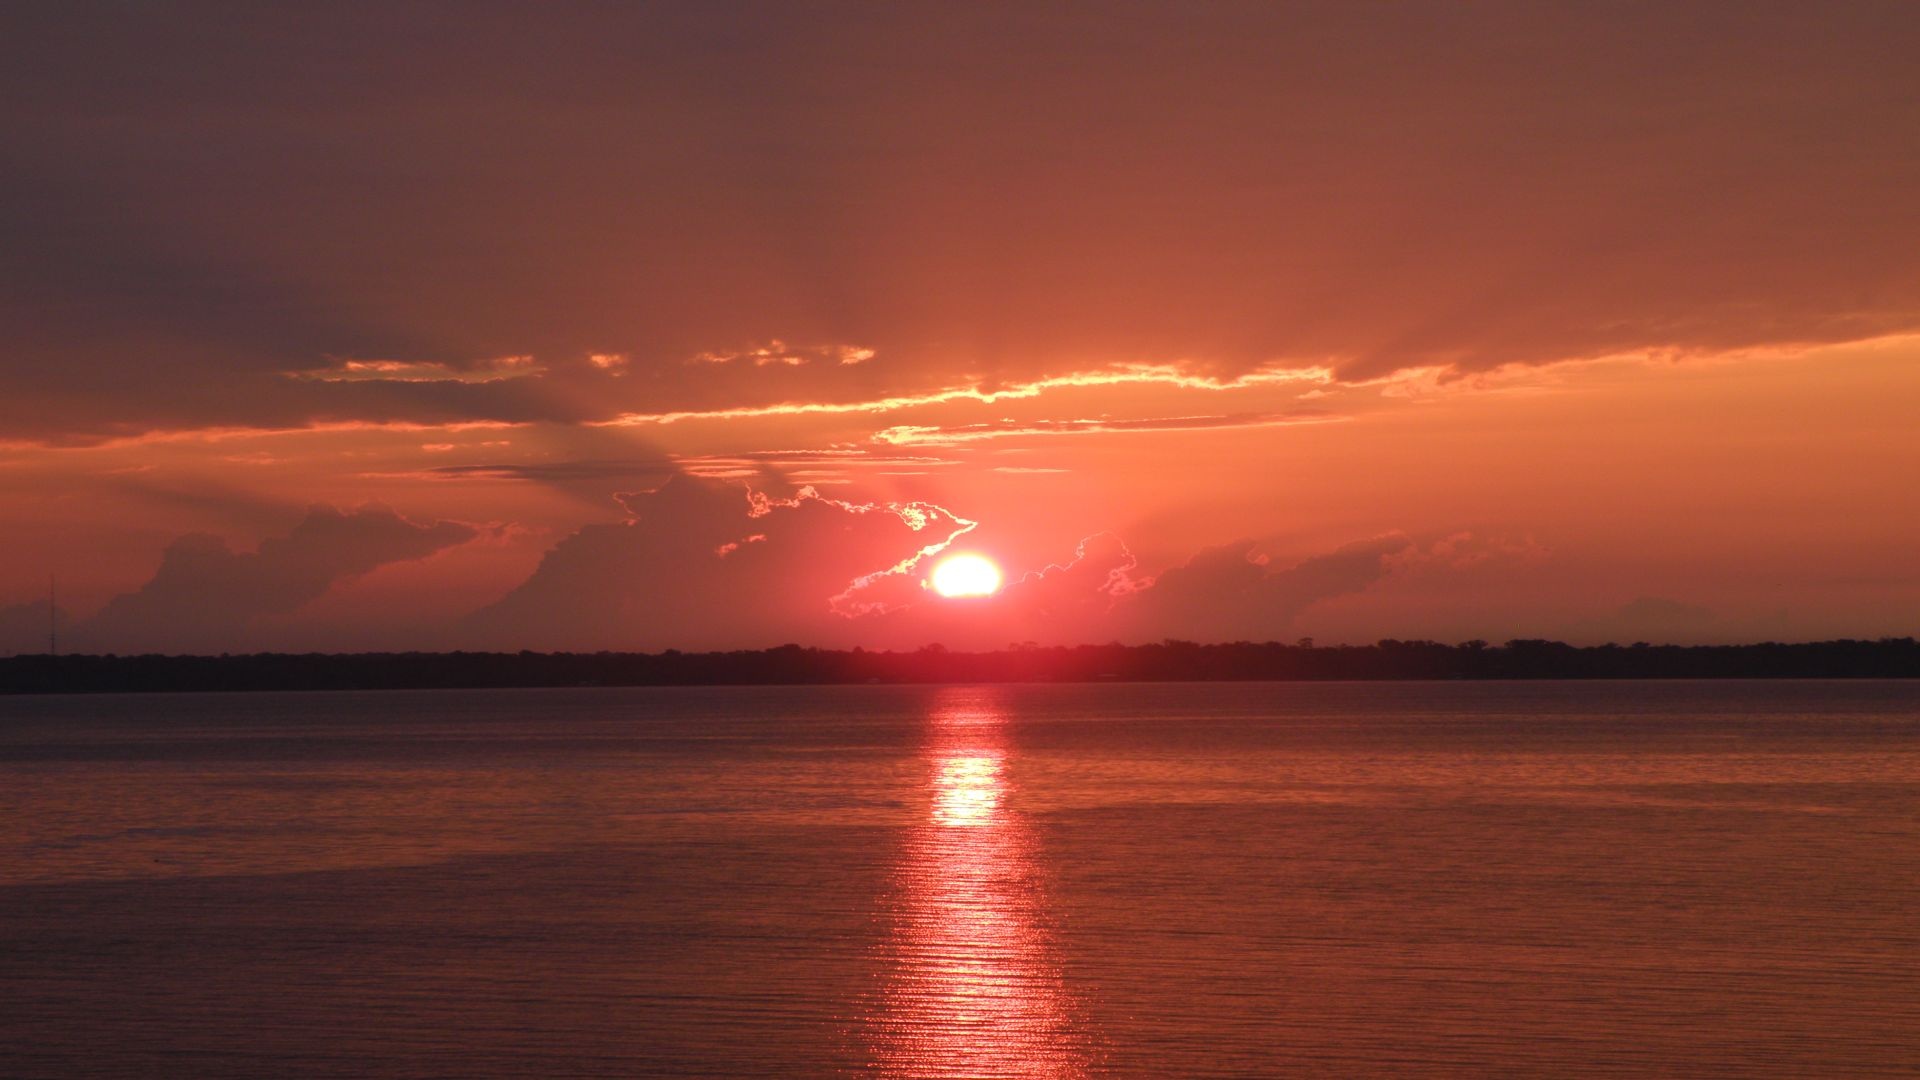
sea, water, horizon, cloud, sun, sunrise, sunset, morning, dawn, river, dusk, evening, reflection, clouds, afterglow, red sky at morning